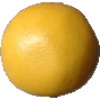
Label: white_grapefruit